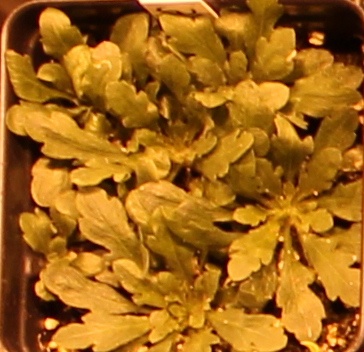
Label: Horseweed